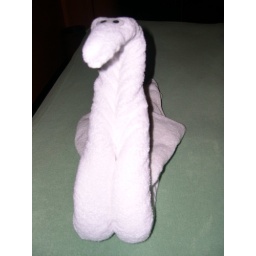
Another towel animal appears in our cabin.